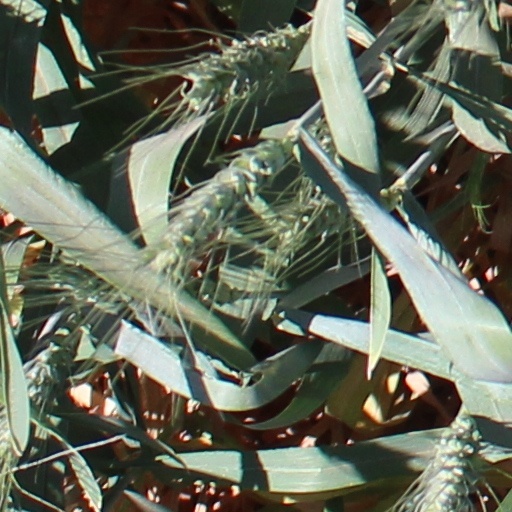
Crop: wheat